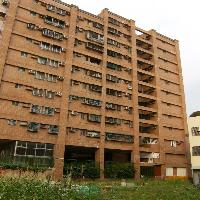
Weather: cloudy or overcast